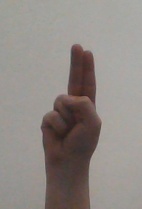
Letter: taa